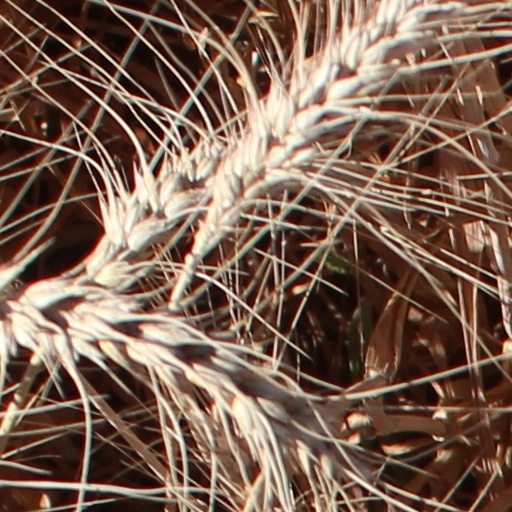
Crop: wheat